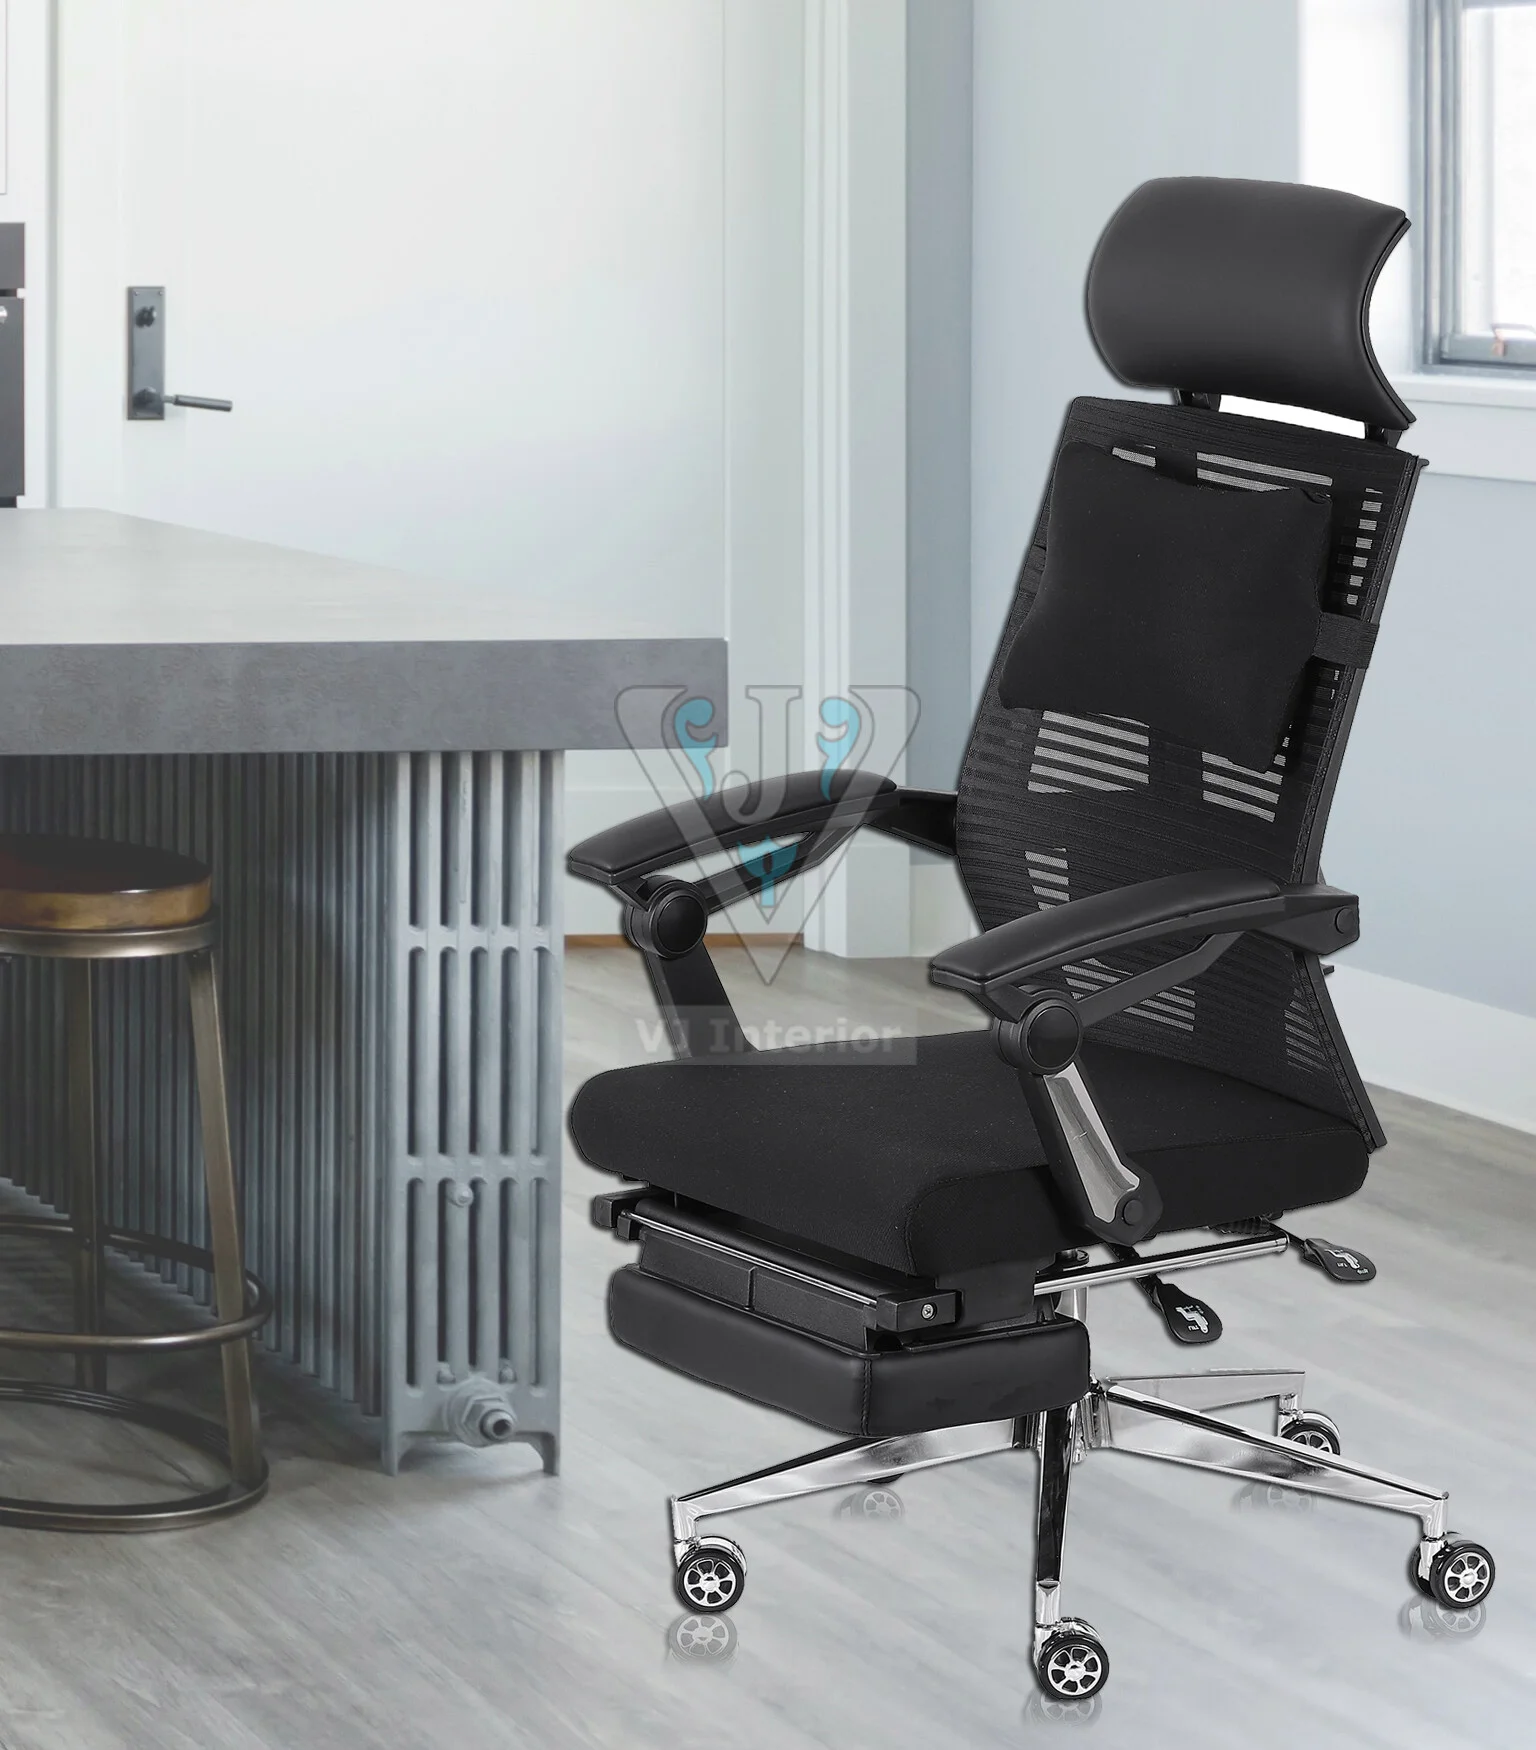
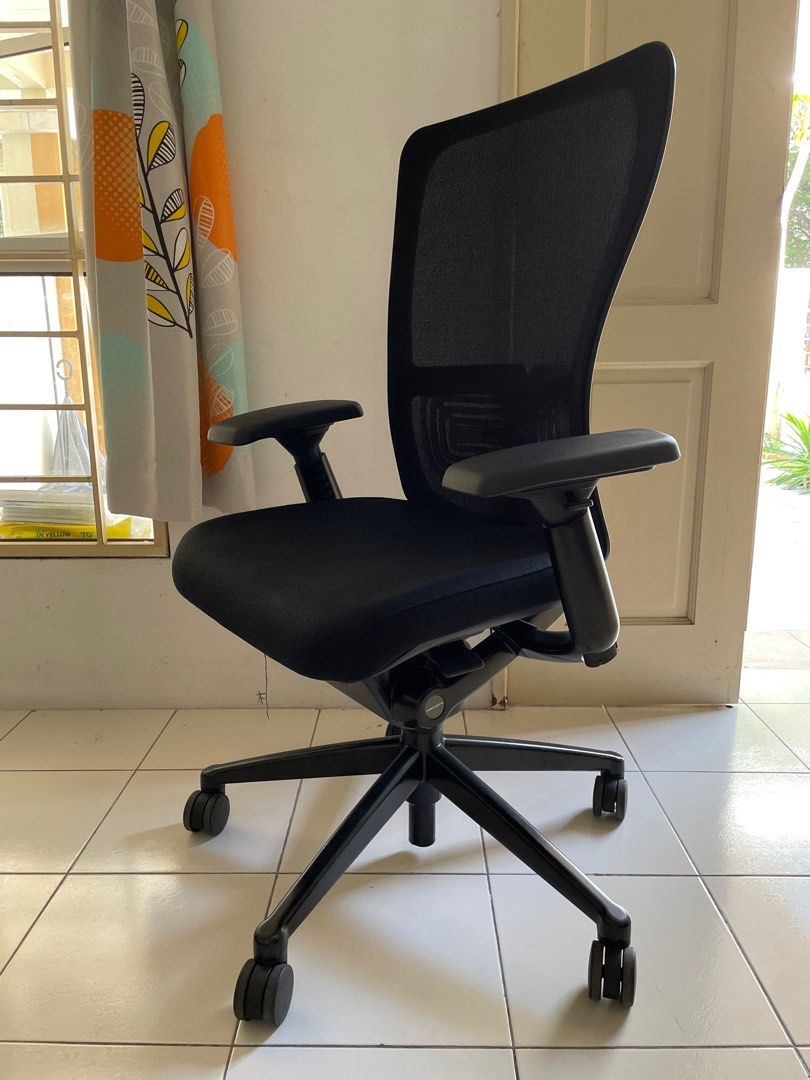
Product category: items_chair
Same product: no